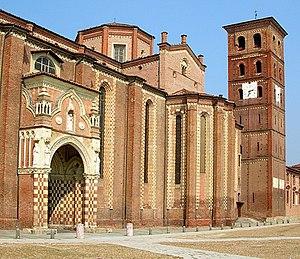
Bernardon de Serres est un officier militaire français. Il est successivement capitaine pontifical, capitaine général de Florence, vice-roi de Naples pour Louis II d'Anjou, gouverneur d’Asti pour le duc Louis d'Orléans, et seigneur de Malaucène, Mollans et Noves.